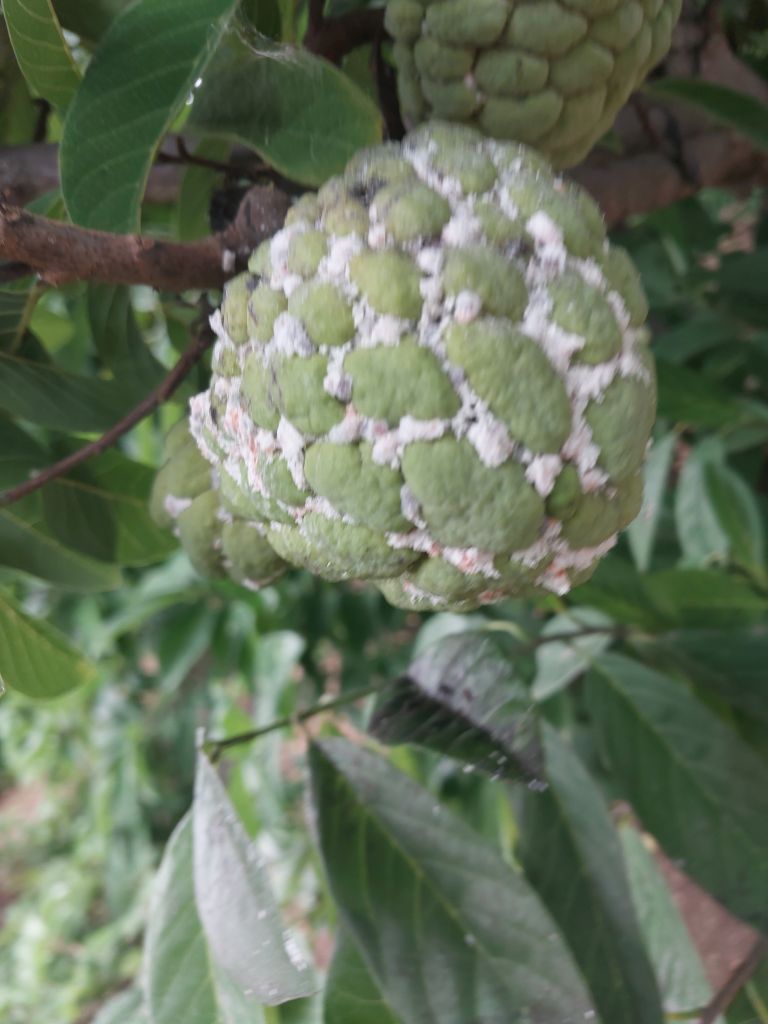
Disease label: Mealy Bug